Paul Petersen

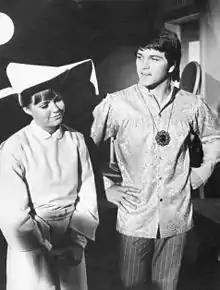
Petersen with Sally Field in "The Flying Nun", 1968

Petersen began his show business career at age 10 as a Mouseketeer on the "Mickey Mouse Club". He appeared in the 1958 movie "Houseboat" with Sophia Loren and Cary Grant, but achieved stardom playing teenager Jeff Stone from 1958 to 1966 on the ABC family television sitcom "The Donna Reed Show". Throughout eight seasons and decades of reruns in syndication, "The Donna Reed Show" became part of American popular culture, and in 1997, Petersen was honored by the Young Artist Foundation with its Former Child Star "Lifetime Achievement" Award for his role on the series.